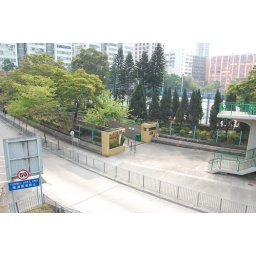
looking south at To Kwa Wan recreation ground from pedestrian bridge over highway off-ramp